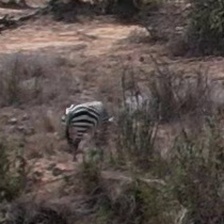
Pose orientation: back-right